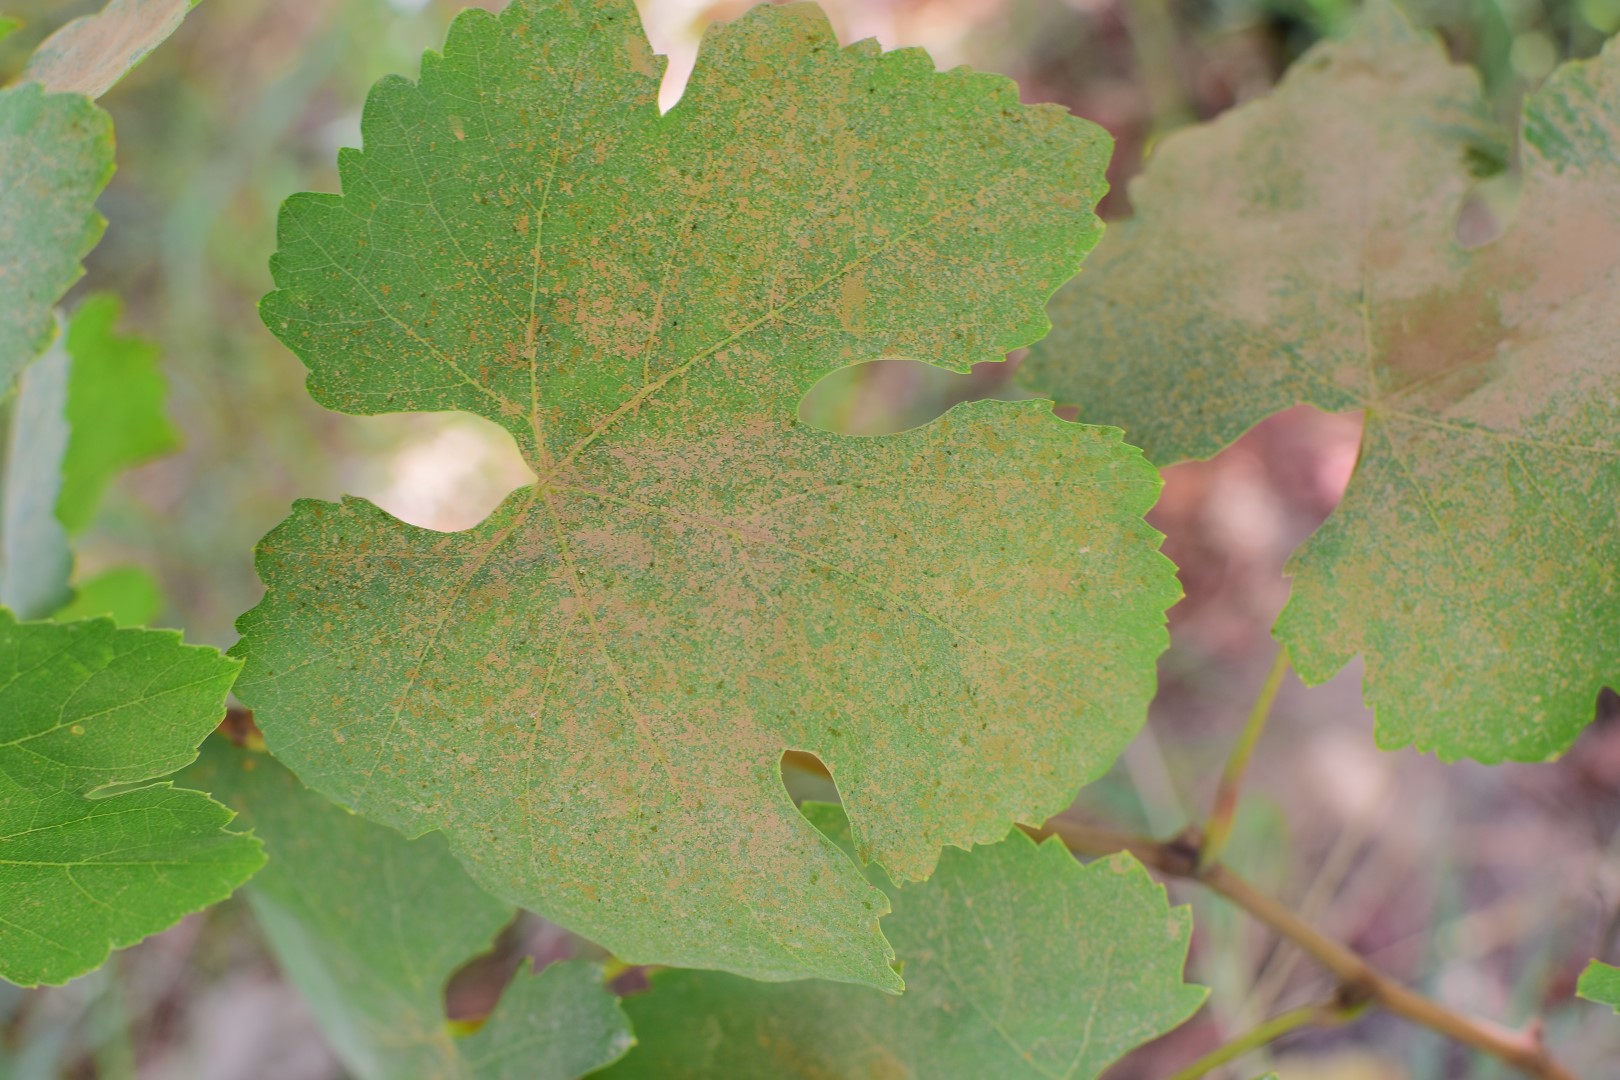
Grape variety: Thompson Seedless